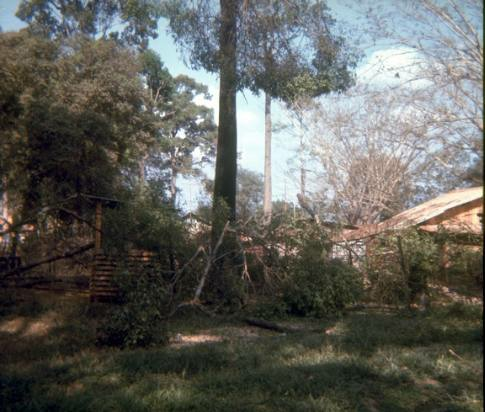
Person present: No